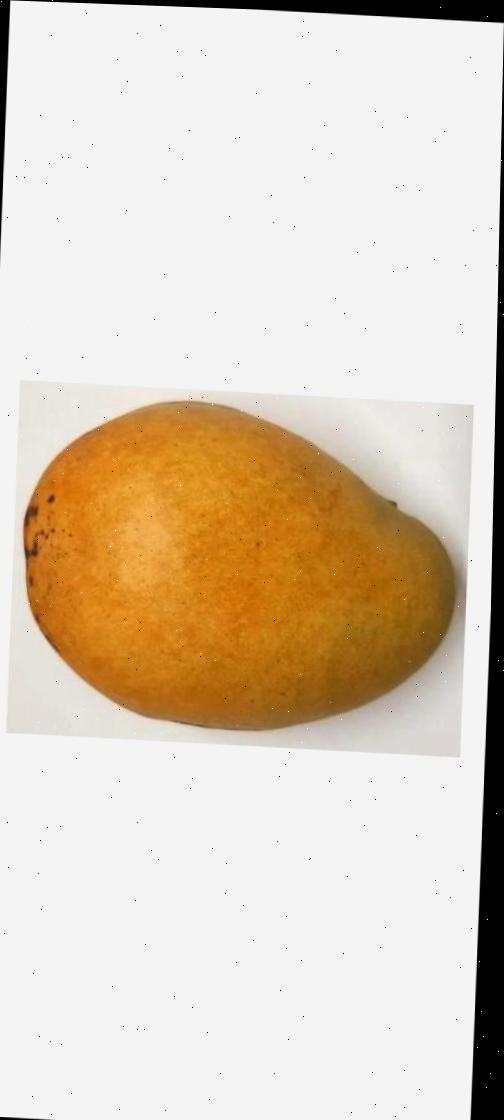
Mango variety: Bari-11